Jessica Fox (canoeist)

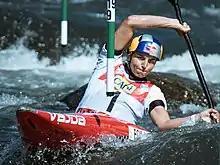
Jessica Fox in 2019

Fox races in K1, C1 and Kayak Cross events and is coached by her mother, Myriam. She started in the sport in 2005 by canoeing on the Nepean River. She has a scholarship and is affiliated with the Australian Institute of Sport and the New South Wales Institute of Sport. In club competitions, she represents the Penrith Valley Canoe Club.